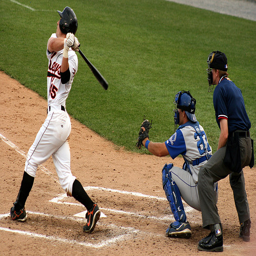
A baseball player holding a bat next to home base.
A baseball player is getting ready to hit a ball.
A batter at home plate who has just swung at the ball
A batter is on home plate with his bat.
A baseball player swinging his baseball bat at home plate.